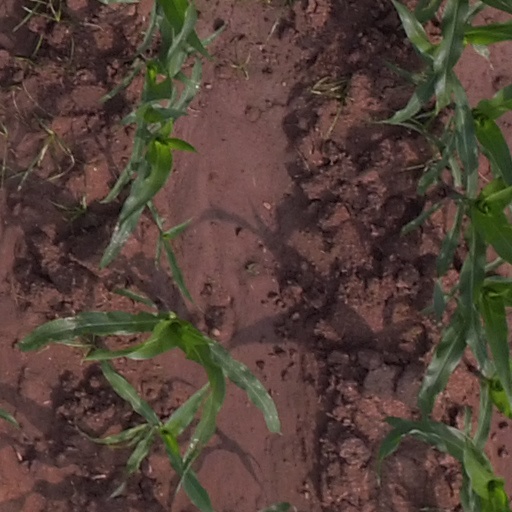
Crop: maize; corn